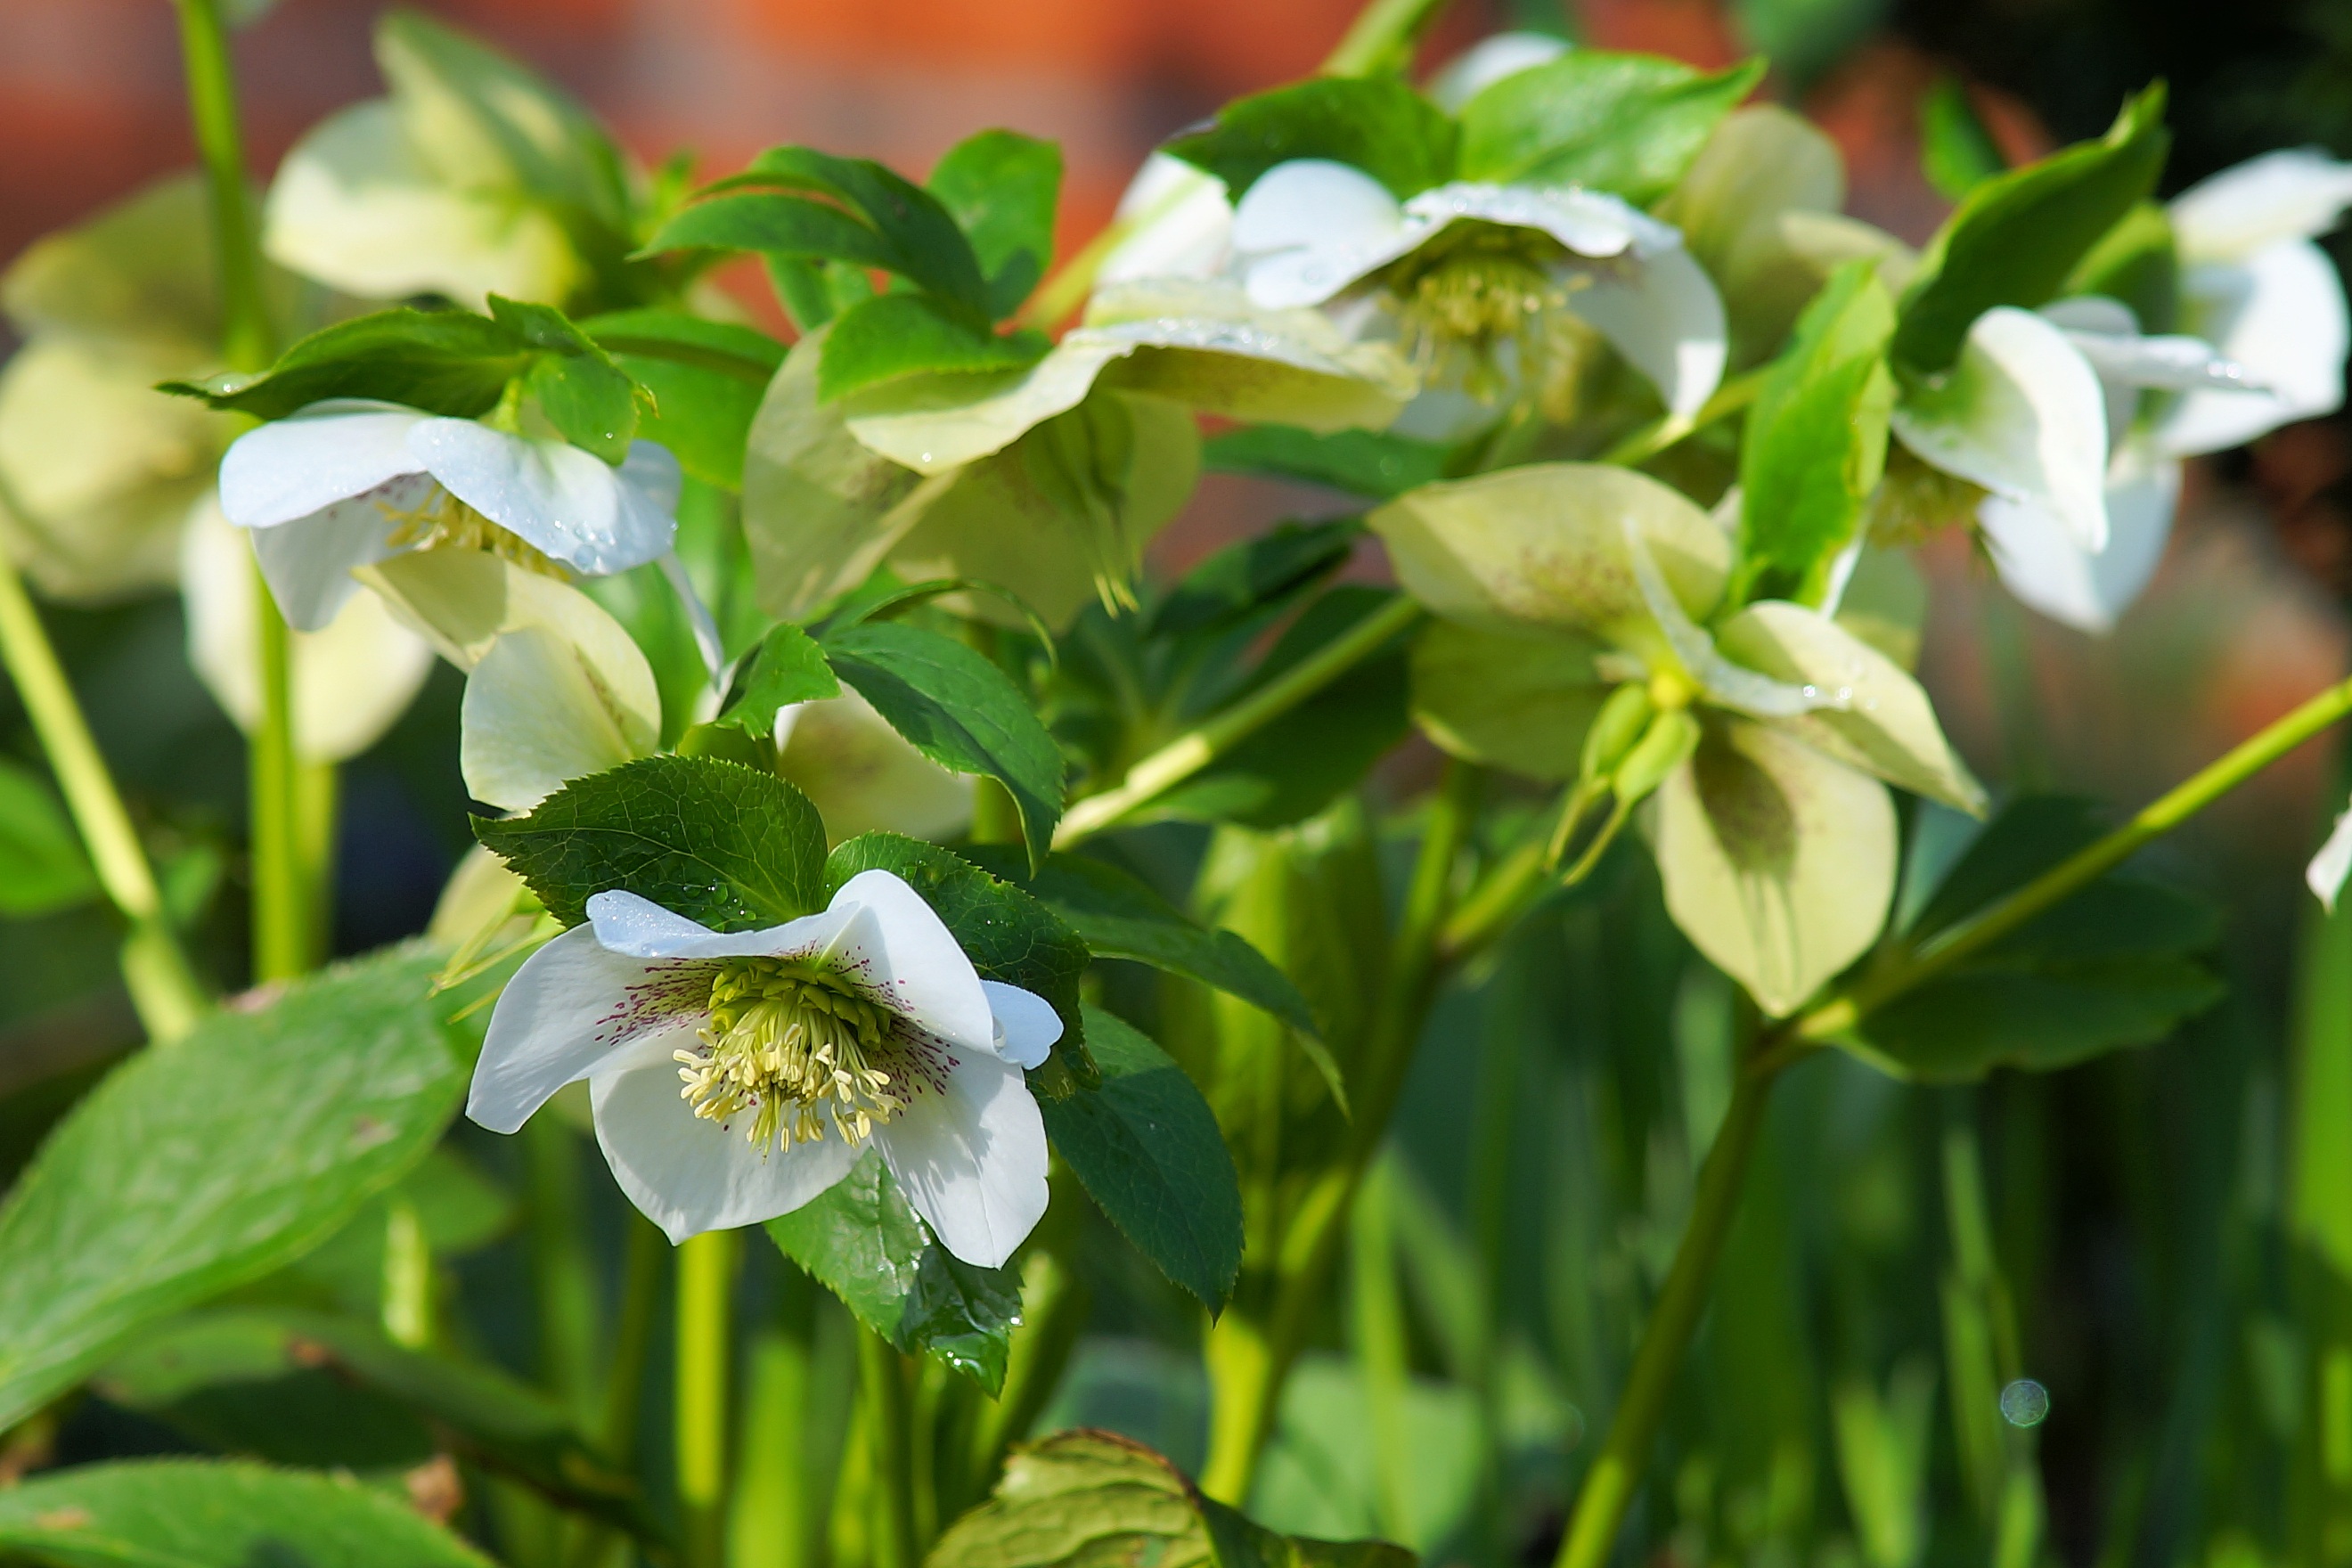
nature, blossom, plant, white, flower, bloom, spring, green, botany, garden, close, flora, wildflower, flowers, pistil, beautiful, species, spring flowers, early bloomer, white flowers, jasmine, datailaufnahme, in the free, flowering plant, hellebore, christmas rose, anemone blanda, land plant